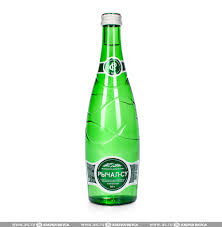
Waste category: glass